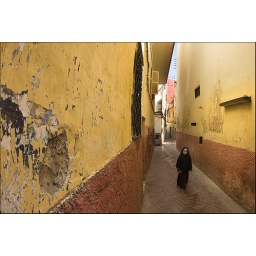
A little girl in Islamic dress photographed in the Medina, Tangiers, Morocco.